Mario Kordić

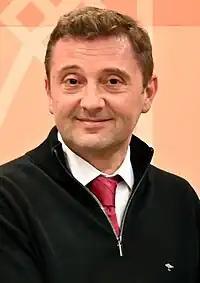
Kordić in 2021

Mario Kordić (born 28 June 1972) is a Bosnian Croat politician and physician serving as the 34th mayor of Mostar since February 2021. He is a member of the Croatian Democratic Union.